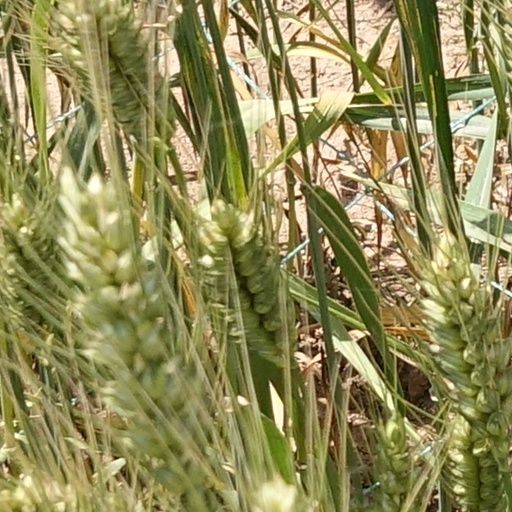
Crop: wheat